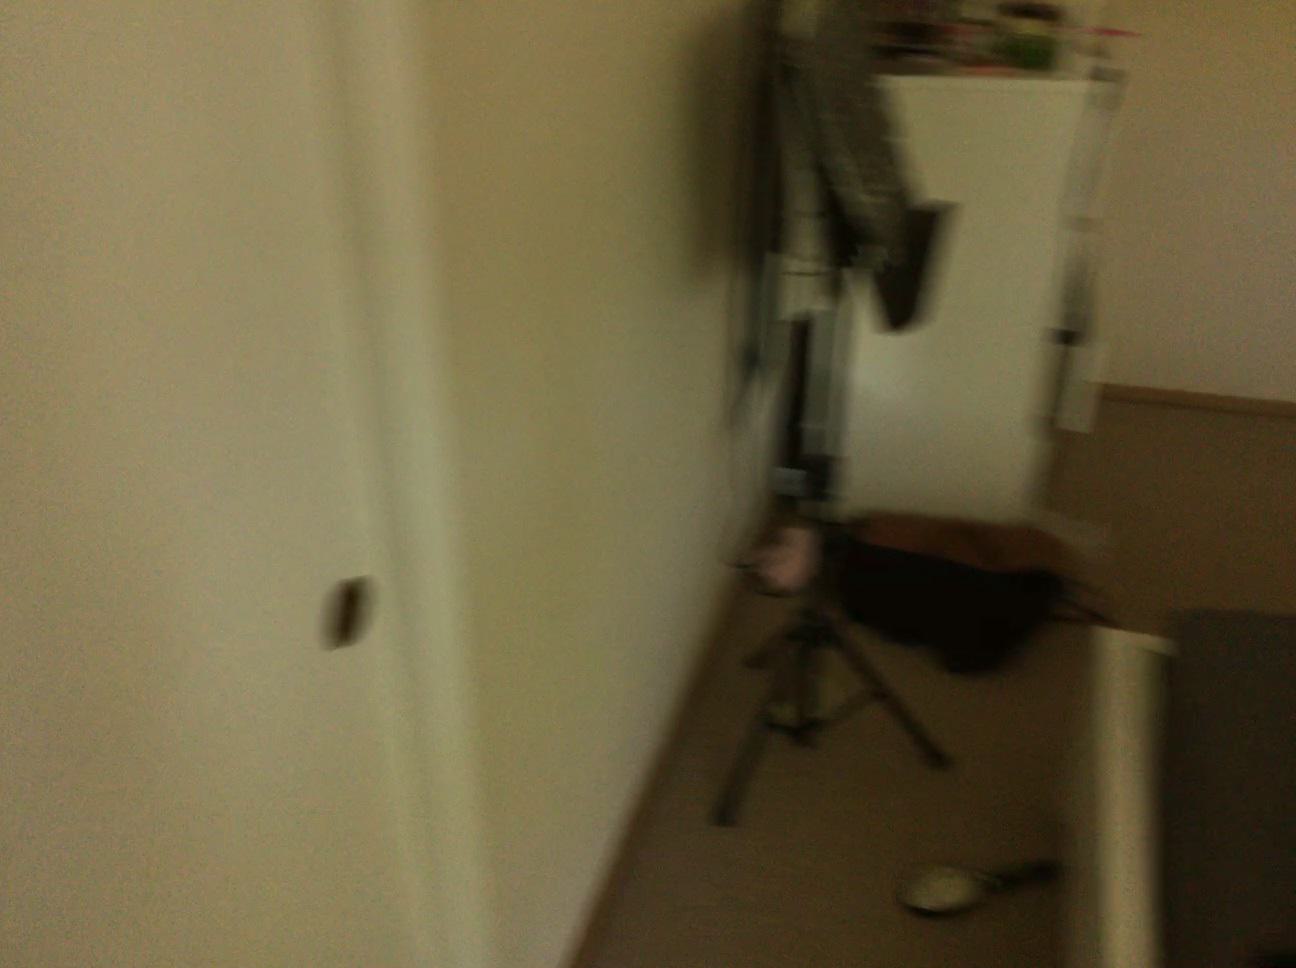
Question: In the image, there is the door. Pinpoint several points within the vacant space situated left of the door from the object's perspective. Your final answer should be formatted as a list of tuples, i.e. [(x1, y1), ...], where each tuple contains the x and y coordinates of a point satisfying the conditions above. The coordinates should be between 0 and 1, indicating the normalized pixel locations of the points.
Answer: [(0.535, 0.985), (0.498, 0.912), (0.549, 0.926), (0.600, 0.939), (0.654, 0.954), (0.709, 0.968), (0.513, 0.858), (0.561, 0.871), (0.610, 0.883), (0.662, 0.896)]